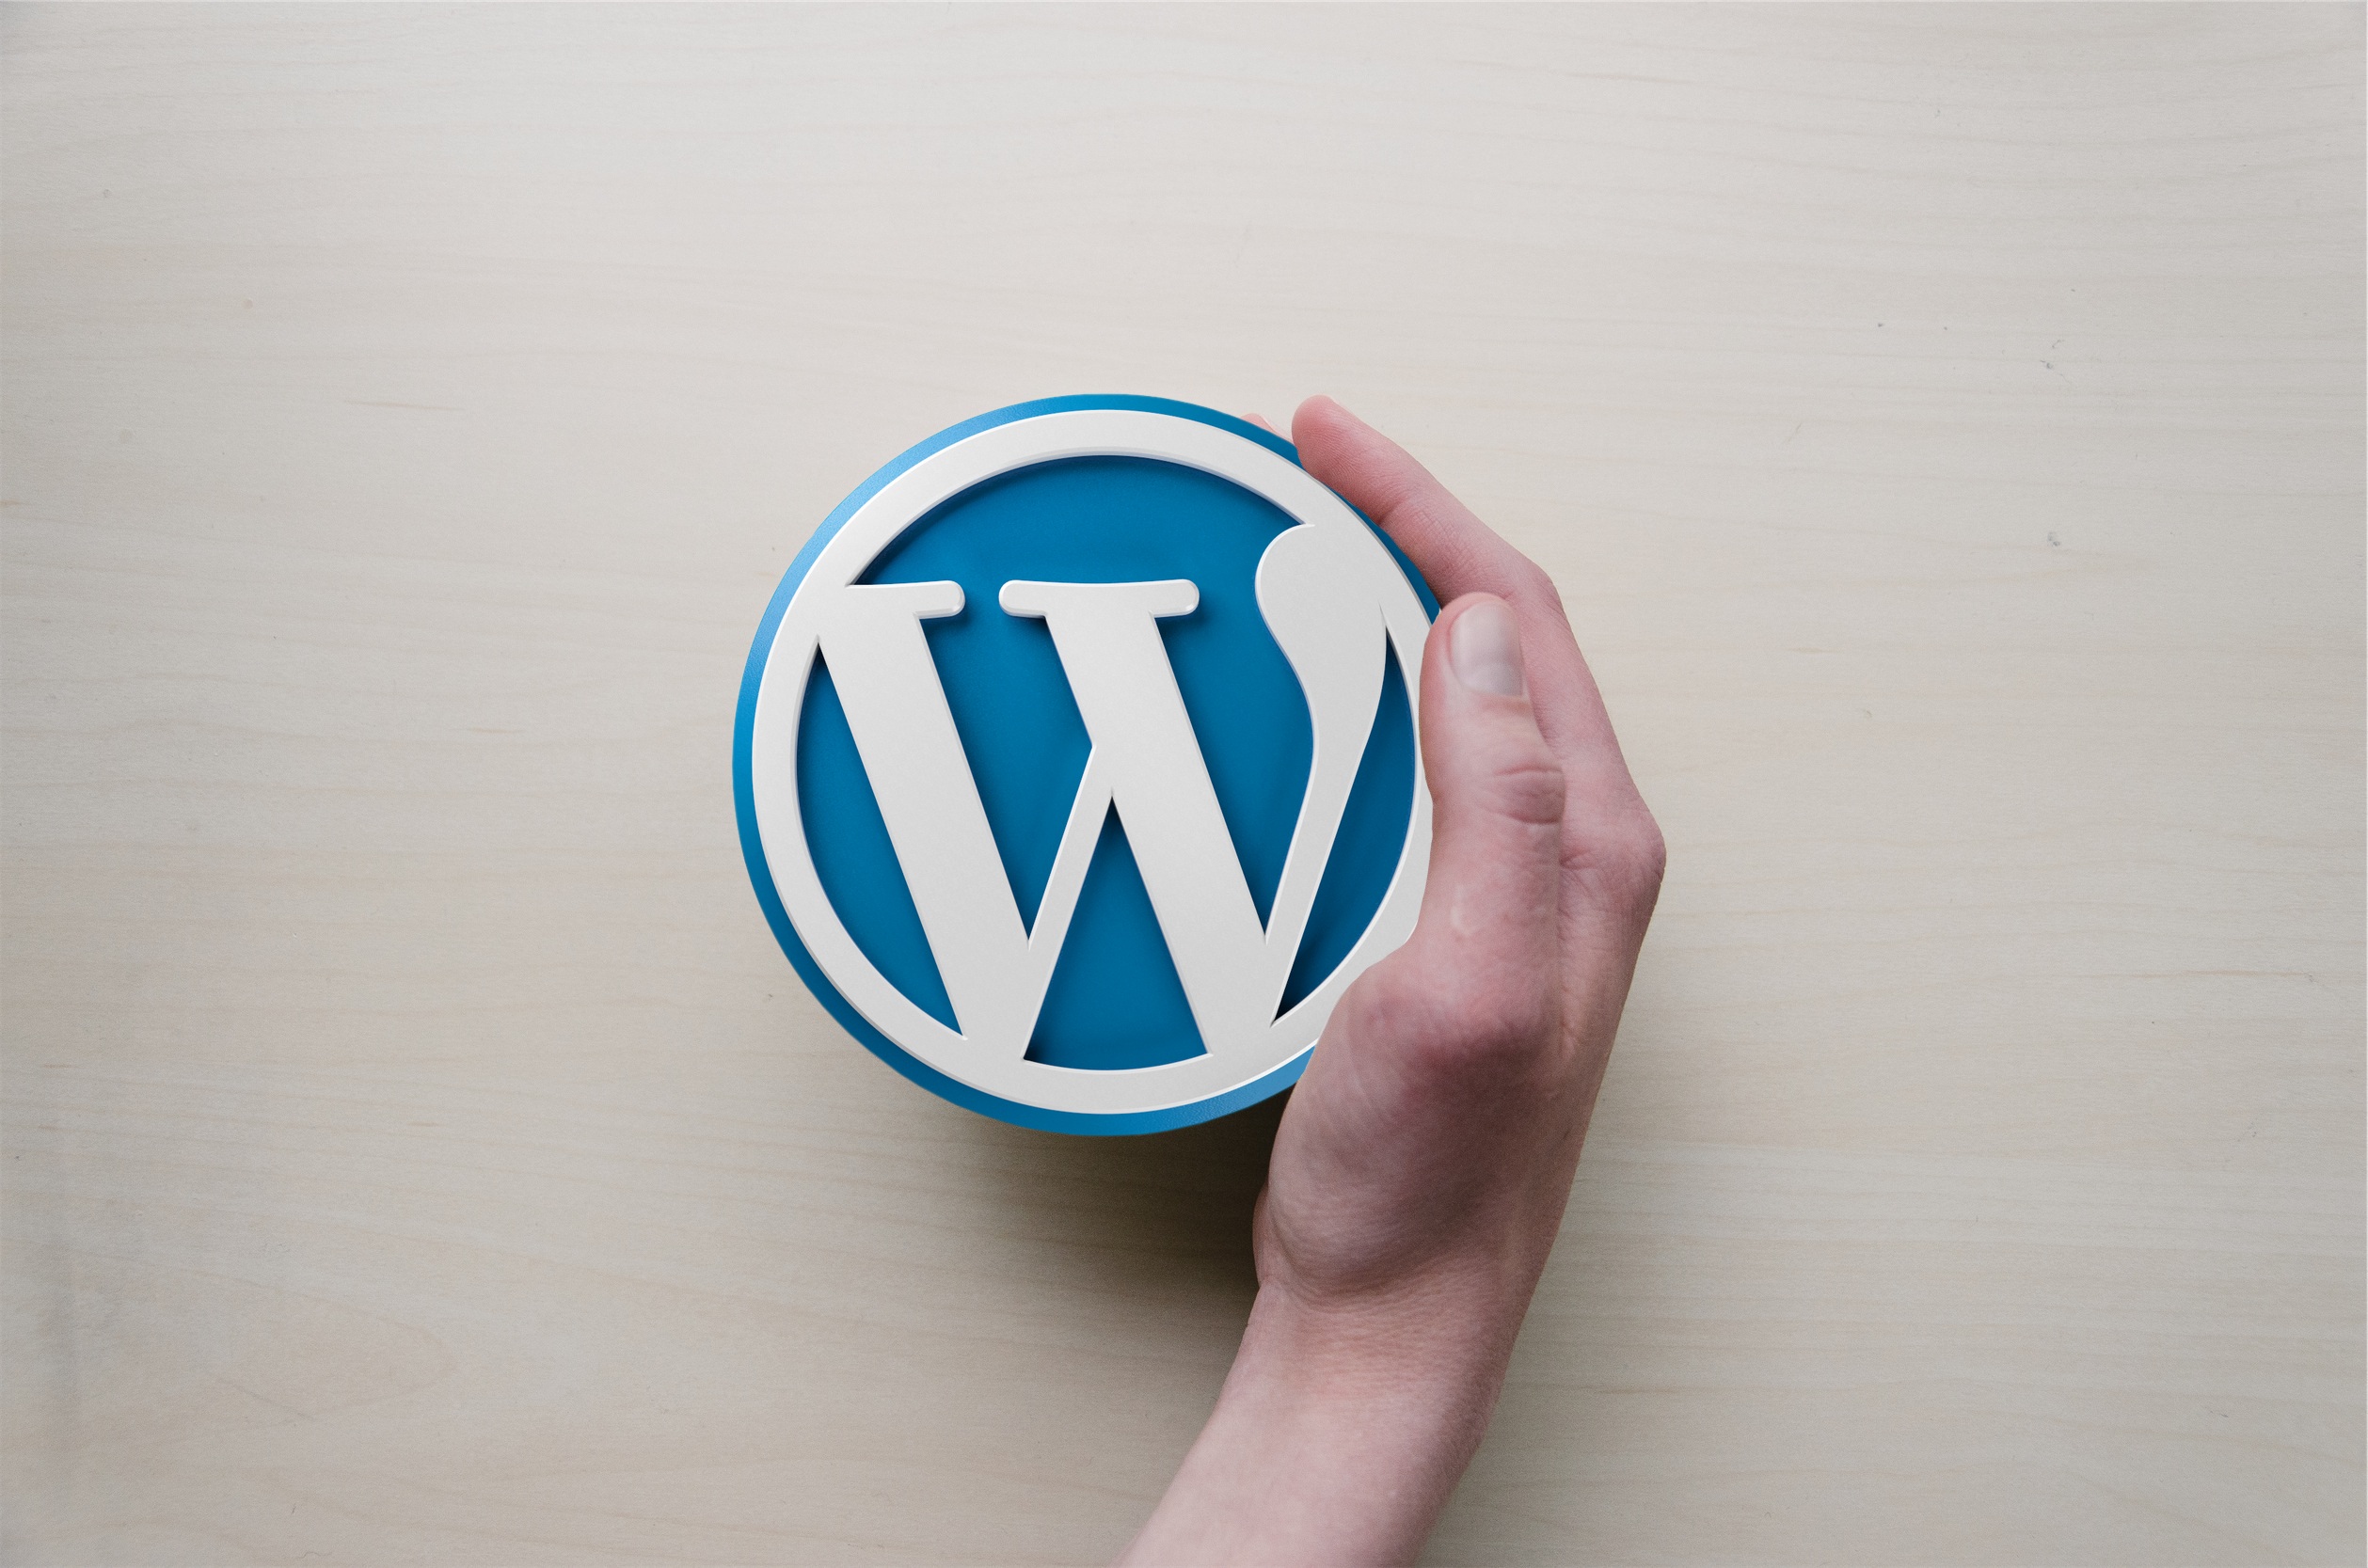
hand, number, symbol, blue, circle, blogging, brand, product, background image, font, design, logo, wordpress, icon, shape